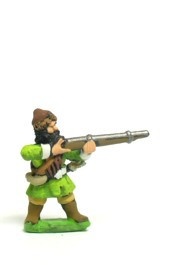
RUS17 Streltsi or Solider: Musketeers
Supplied in packs of 8 All miniatures are supplied unpainted. Metal miniatures contain lead and are unsuitable for children under the age of 14.
Brand: 15mm Essex Miniatures
Category: Arts & Entertainment > Hobbies & Creative Arts > Collectibles > Scale Models